Alberto Del Rio

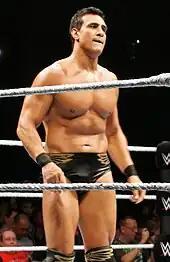
Del Rio in April 2016

At WrestleMania 32, Del Rio was part of a six-man tag match along with his fellow League of Nations members Sheamus and Rusev, against The New Day, where his team won when Sheamus pinned Xavier Woods. After WrestleMania, The League of Nations began to dissolve when King Barrett was ejected from the group on the 4 April episode of "Raw", where Del Rio and the rest of the group attacked him. On the 28 April episode of "SmackDown", the group officially disbanded after Del Rio and Rusev walked out on Sheamus during a six-man tag match against Kalisto, Cesaro and Sami Zayn.